Chevrolet Malibu

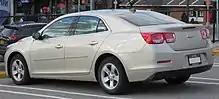
Chevrolet Malibu (America)

The Malibu name was moved to GM's new Epsilon platform based on the 2002 Opel Vectra C for 2004. The Epsilon-based Malibu came in two bodystyles, a standard 4-door sedan and a 5-door Malibu Maxx station wagon. The Malibu Maxx has a fixed glass roof panel over the rear seats with a retractable sunshade, and an optional glass panel sunroof over the front seats and was similar in execution to the Opel Signum, a large station wagon derived from the Vectra C.